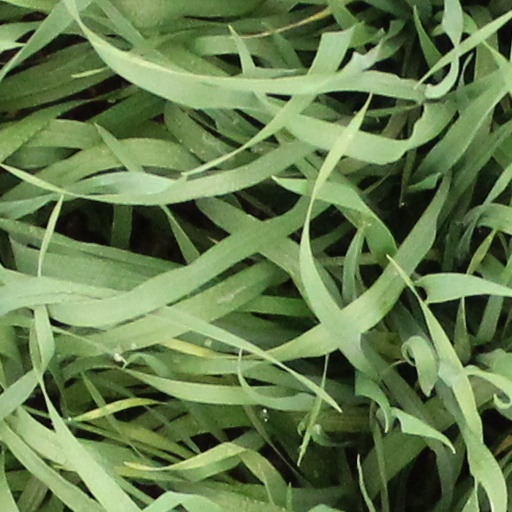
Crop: wheat